Describe the emotion expressed in this image:  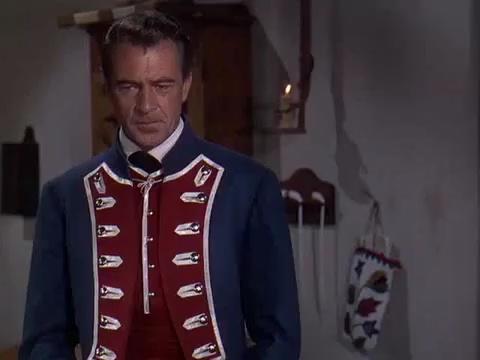
This person displays Suffering, valence and arousal with low intensity.